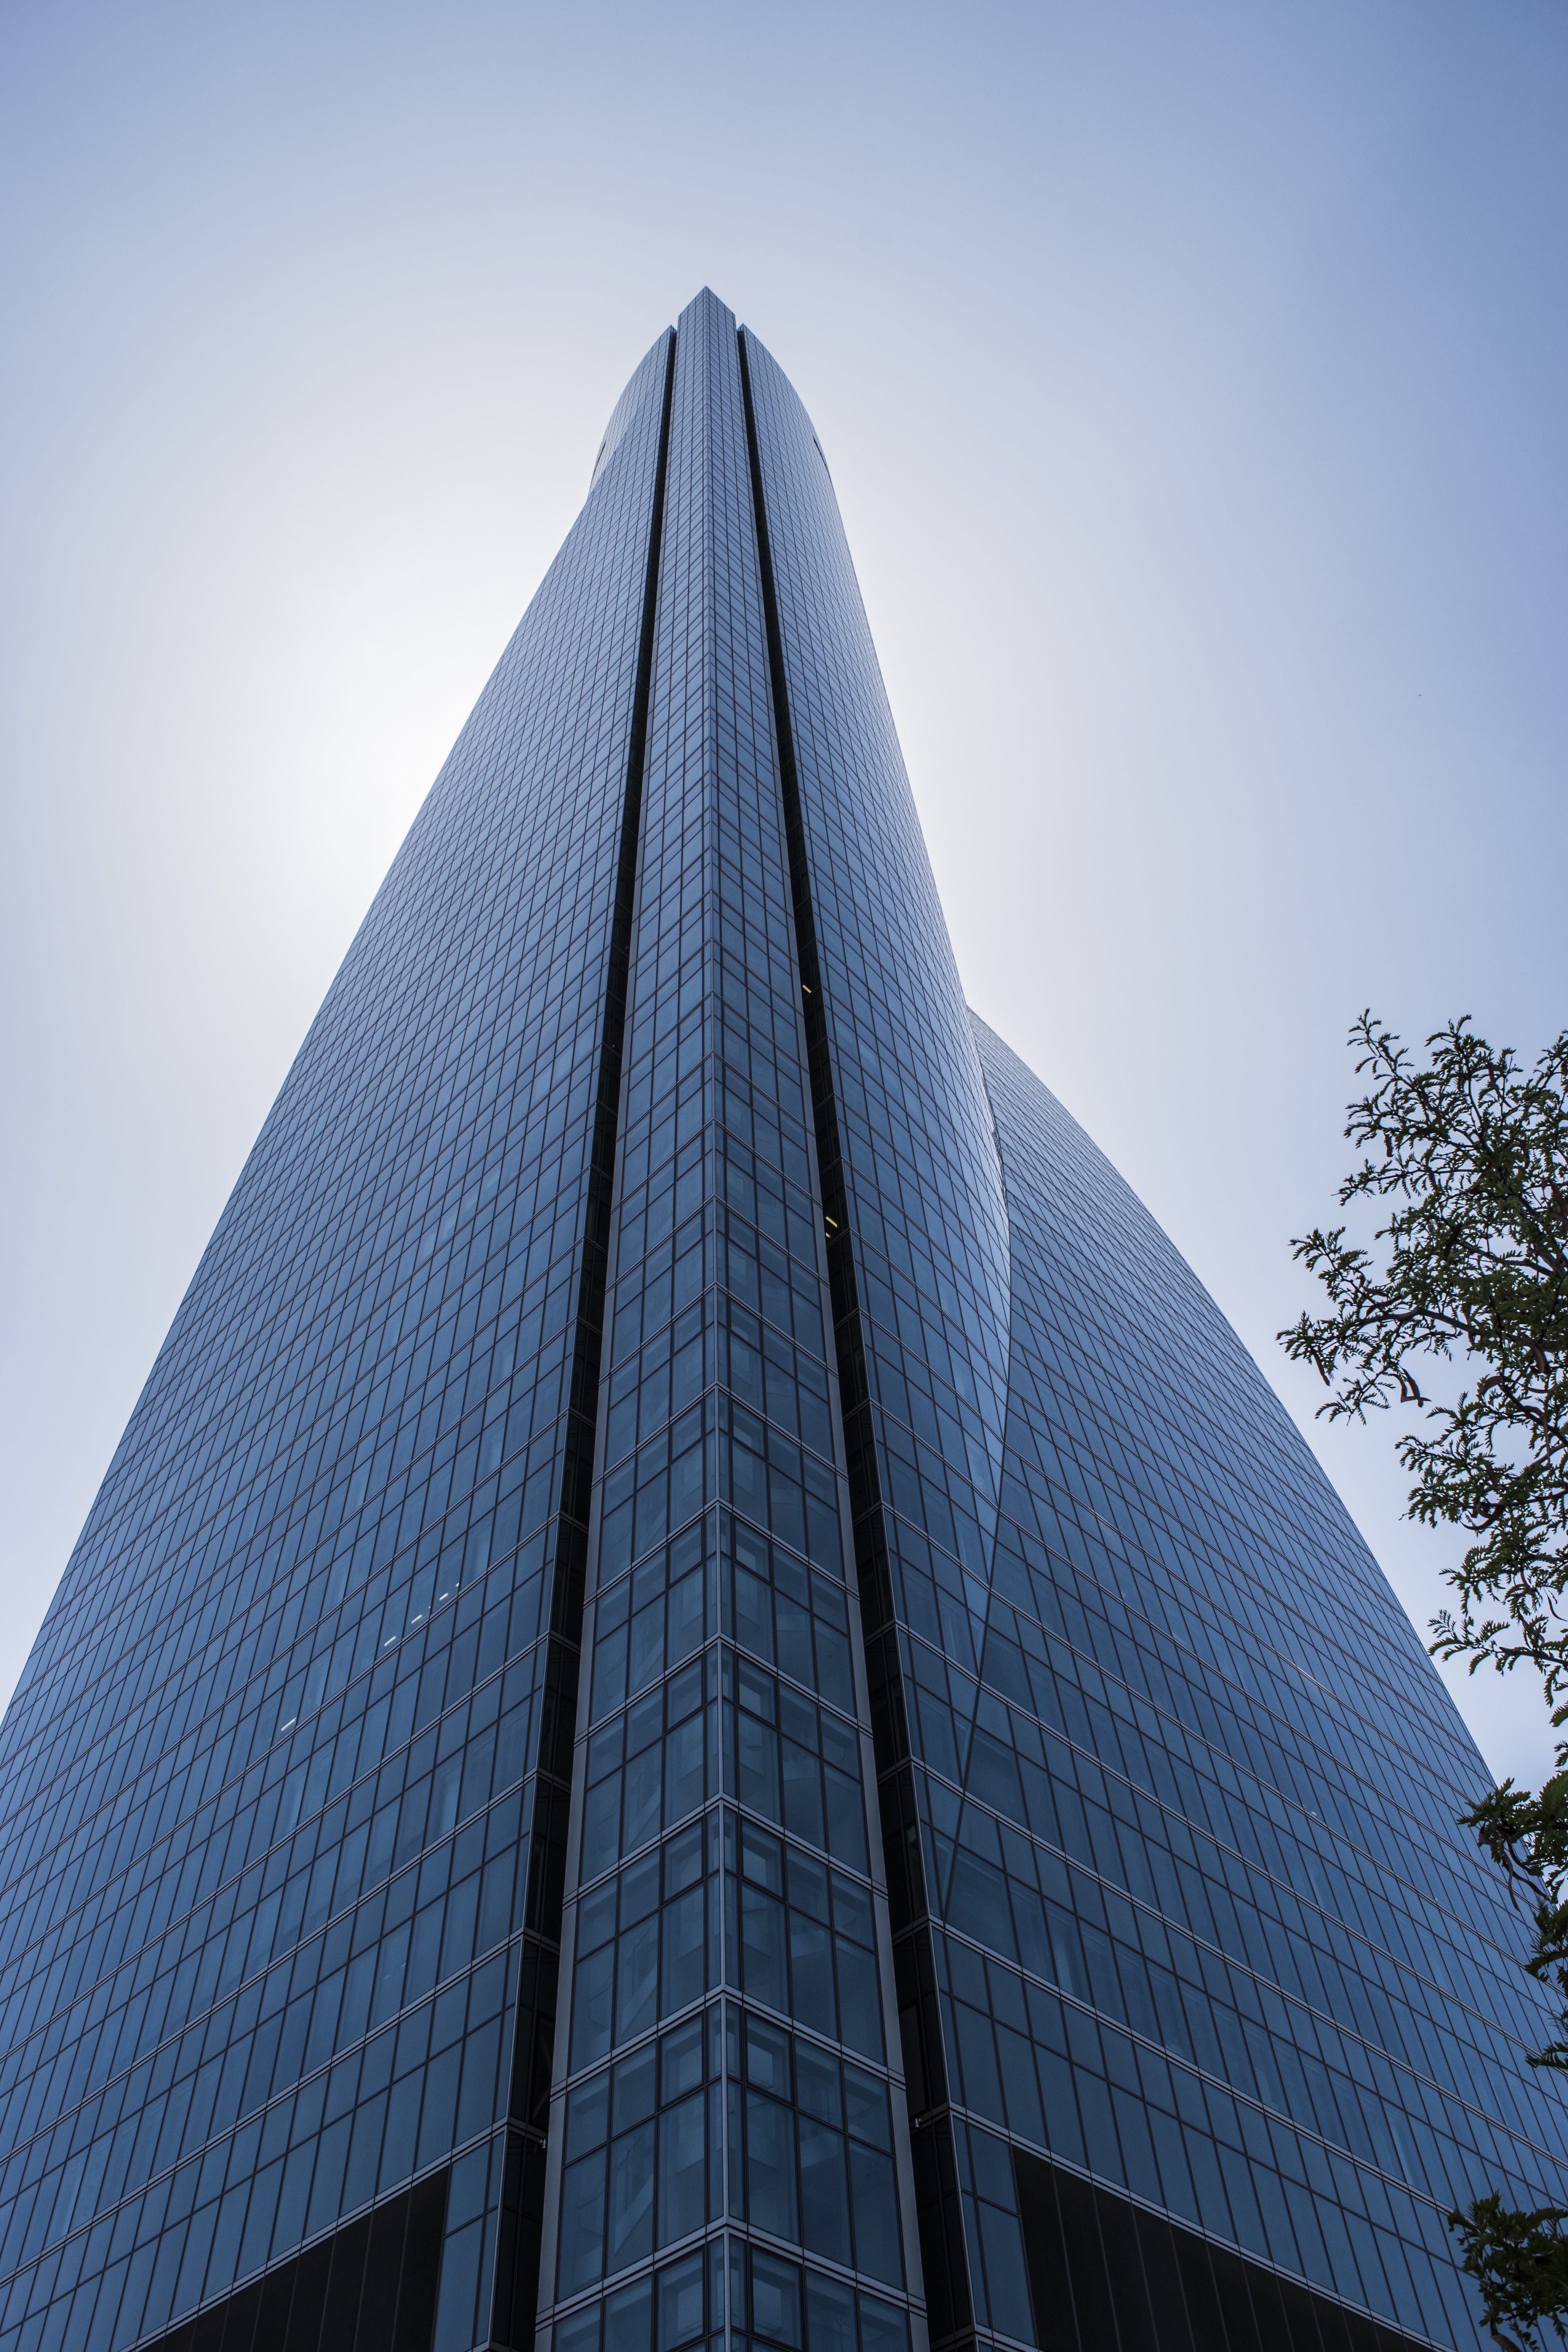
light, architecture, sky, glass, building, city, skyscraper, urban, monument, line, high, tower, landmark, facade, blue, modern, tower block, madrid, symmetry, offices, shape